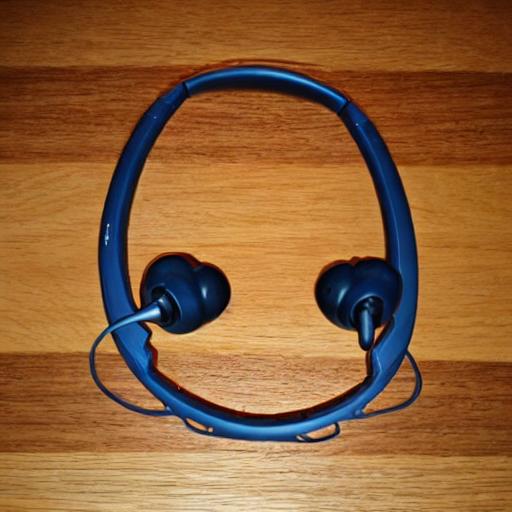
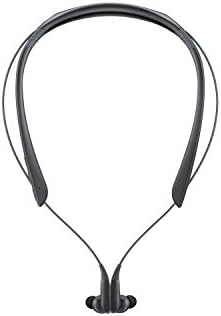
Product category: headphones
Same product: no